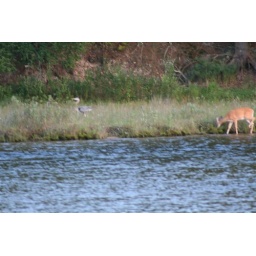
blue heron and deer along river in ludington state park